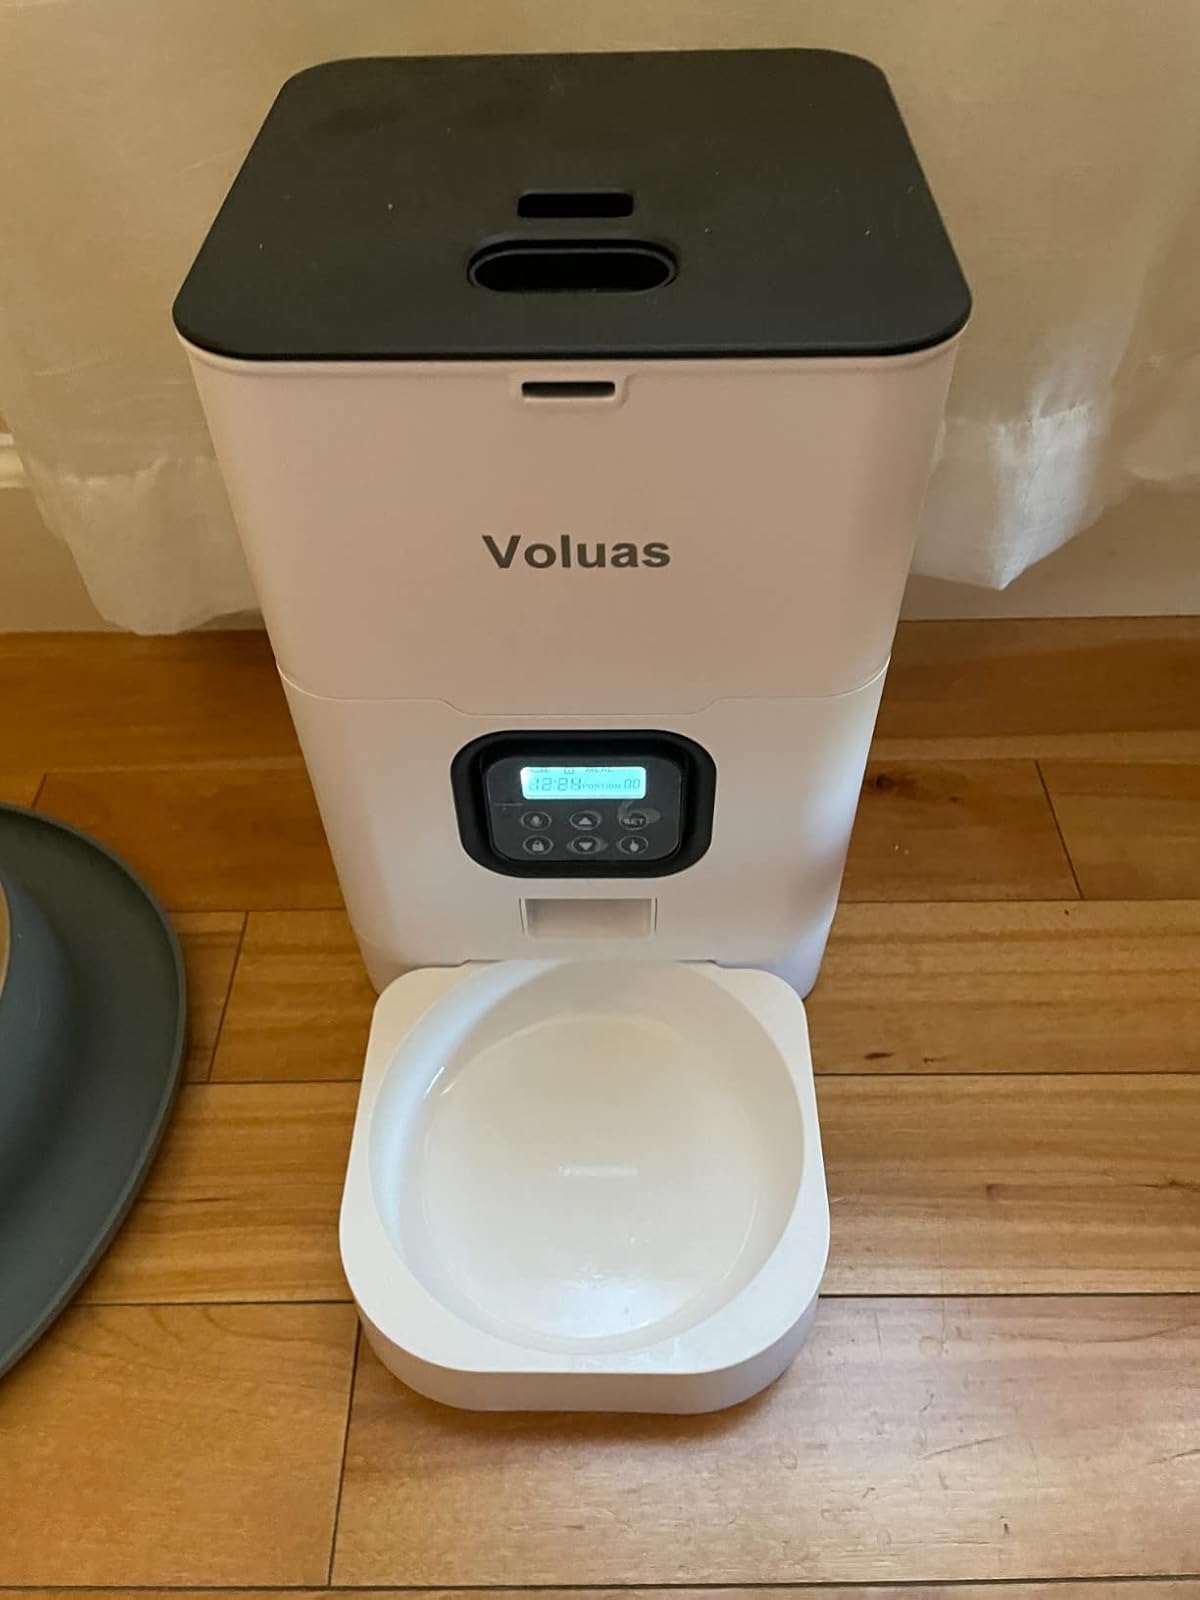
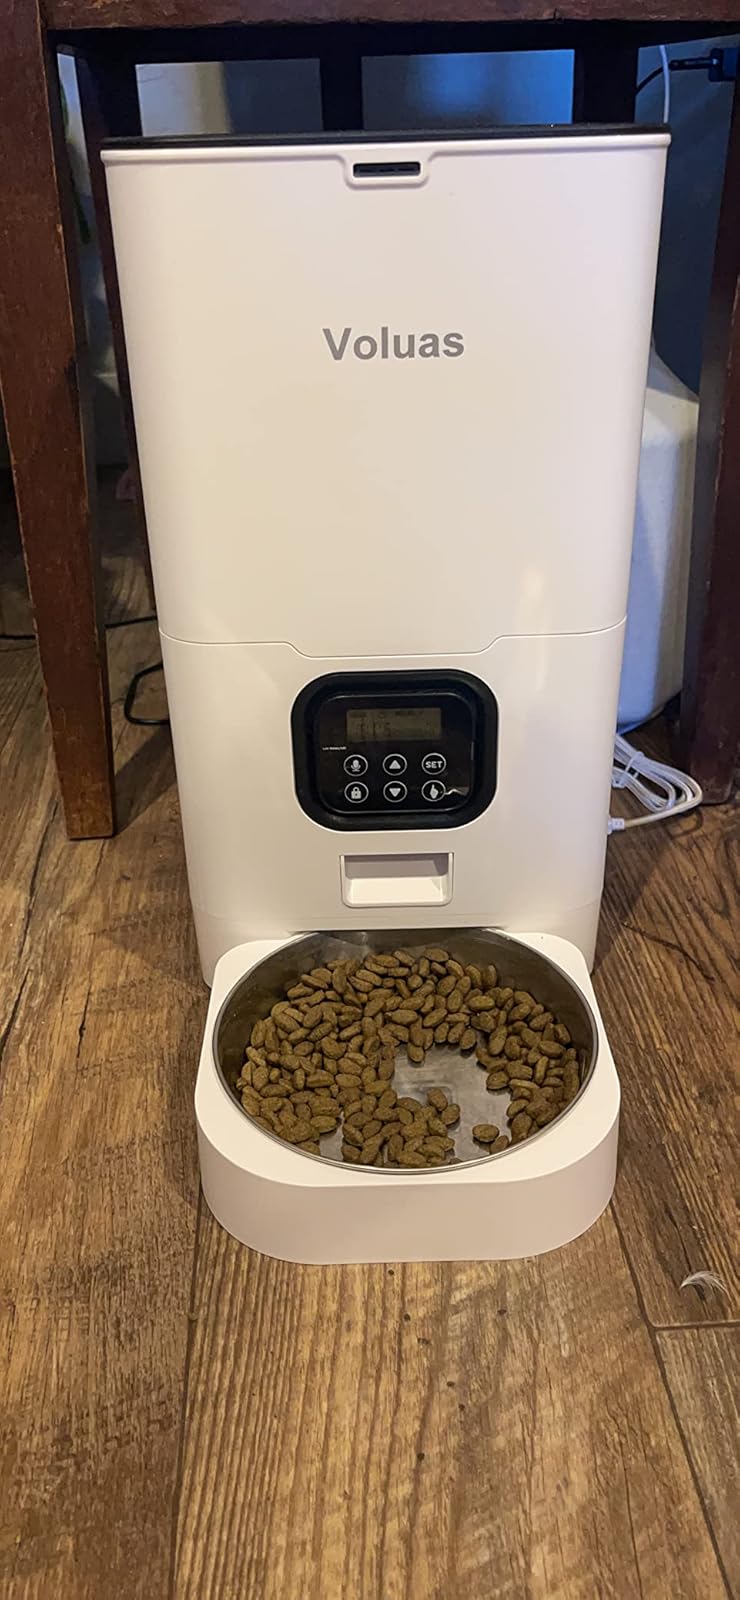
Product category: items_feeder
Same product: yes